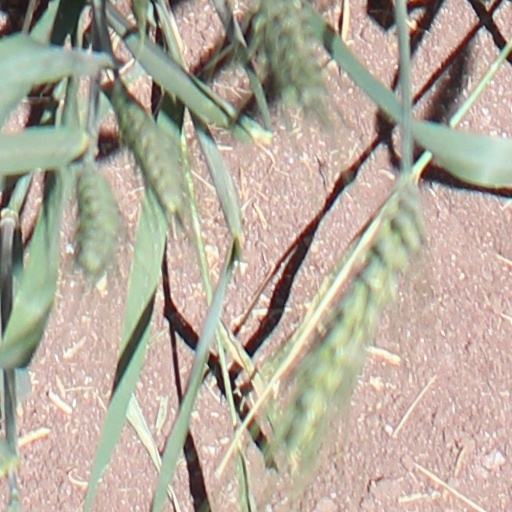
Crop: wheat